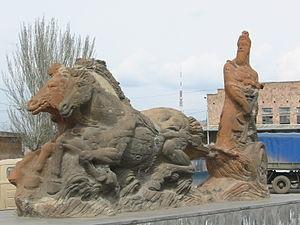
Outouphourse est le dernier souverain connu du royaume de Diaokhi, une confédération de tribus proto-géorgiennes. Dirigeant son royaume lors d'un long règne de plus de trois décénnies, il doit affronter les ambitions impérialistes de son voisin, l'Urartu. Il se voit combattre de nombeuses batailles contre les rois Menua et Argishti Iᵉʳ durant la première moitié du VIIIe siècle av. J.-C. Son règne est documenté par des inscriptions venant d'Urartu.